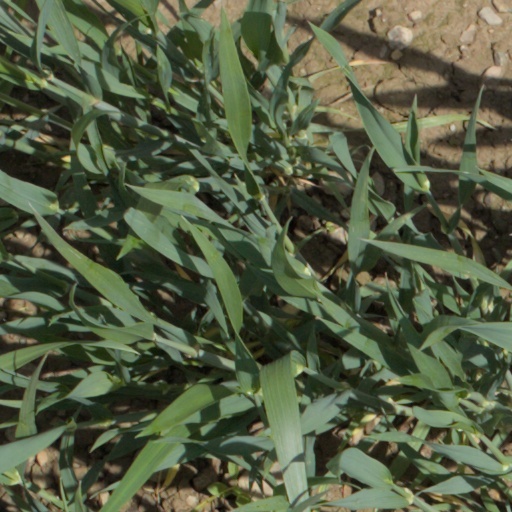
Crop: wheat